Places of worship in Malvern, Worcestershire

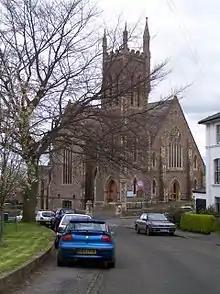
Landsdown Methodist Church, Great Malvern

Style of worship: 'Forward-looking Church of England using a modern Catholic liturgy based on an inclusive, liberal theology'.